Architecture of Birmingham

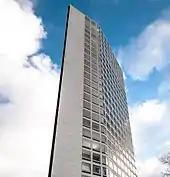
Alpha Tower, designed by Birmingham-born George Marsh of R. Seifert and Partners, 1973.

The late-Victorian era of red brick and terracotta gave way to coloured glazed terracotta – faïence: examples being the Trocadero in Temple Street, completed around 1902, and the Piccadilly Arcade, completed in 1909 as a cinema, on New Street. Glazed brick was also used with examples including Moor Street station (1909–1914). Terracotta still remained in use, for example, in the Methodist Central Hall (1903-4) on Corporation Street. Classical architecture made a return as a preferred choice of architecture during the 1920s and 1930s as well as Art Deco, which was pioneered during the latter decade.